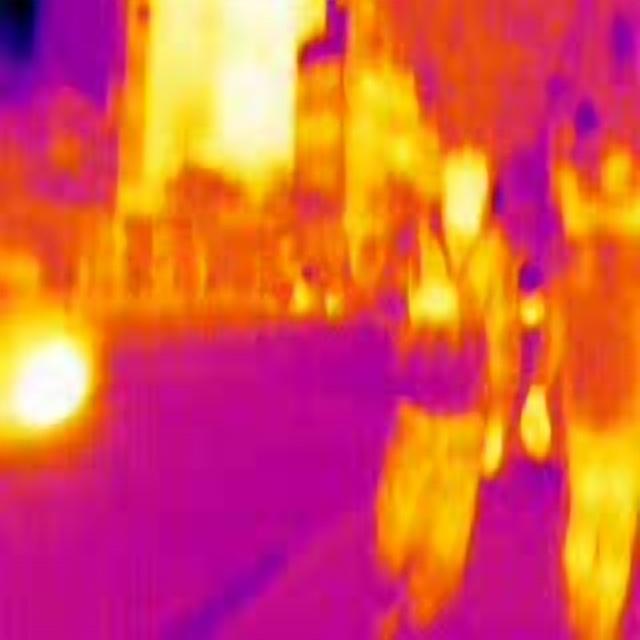
Detected objects:
label: person
label: person